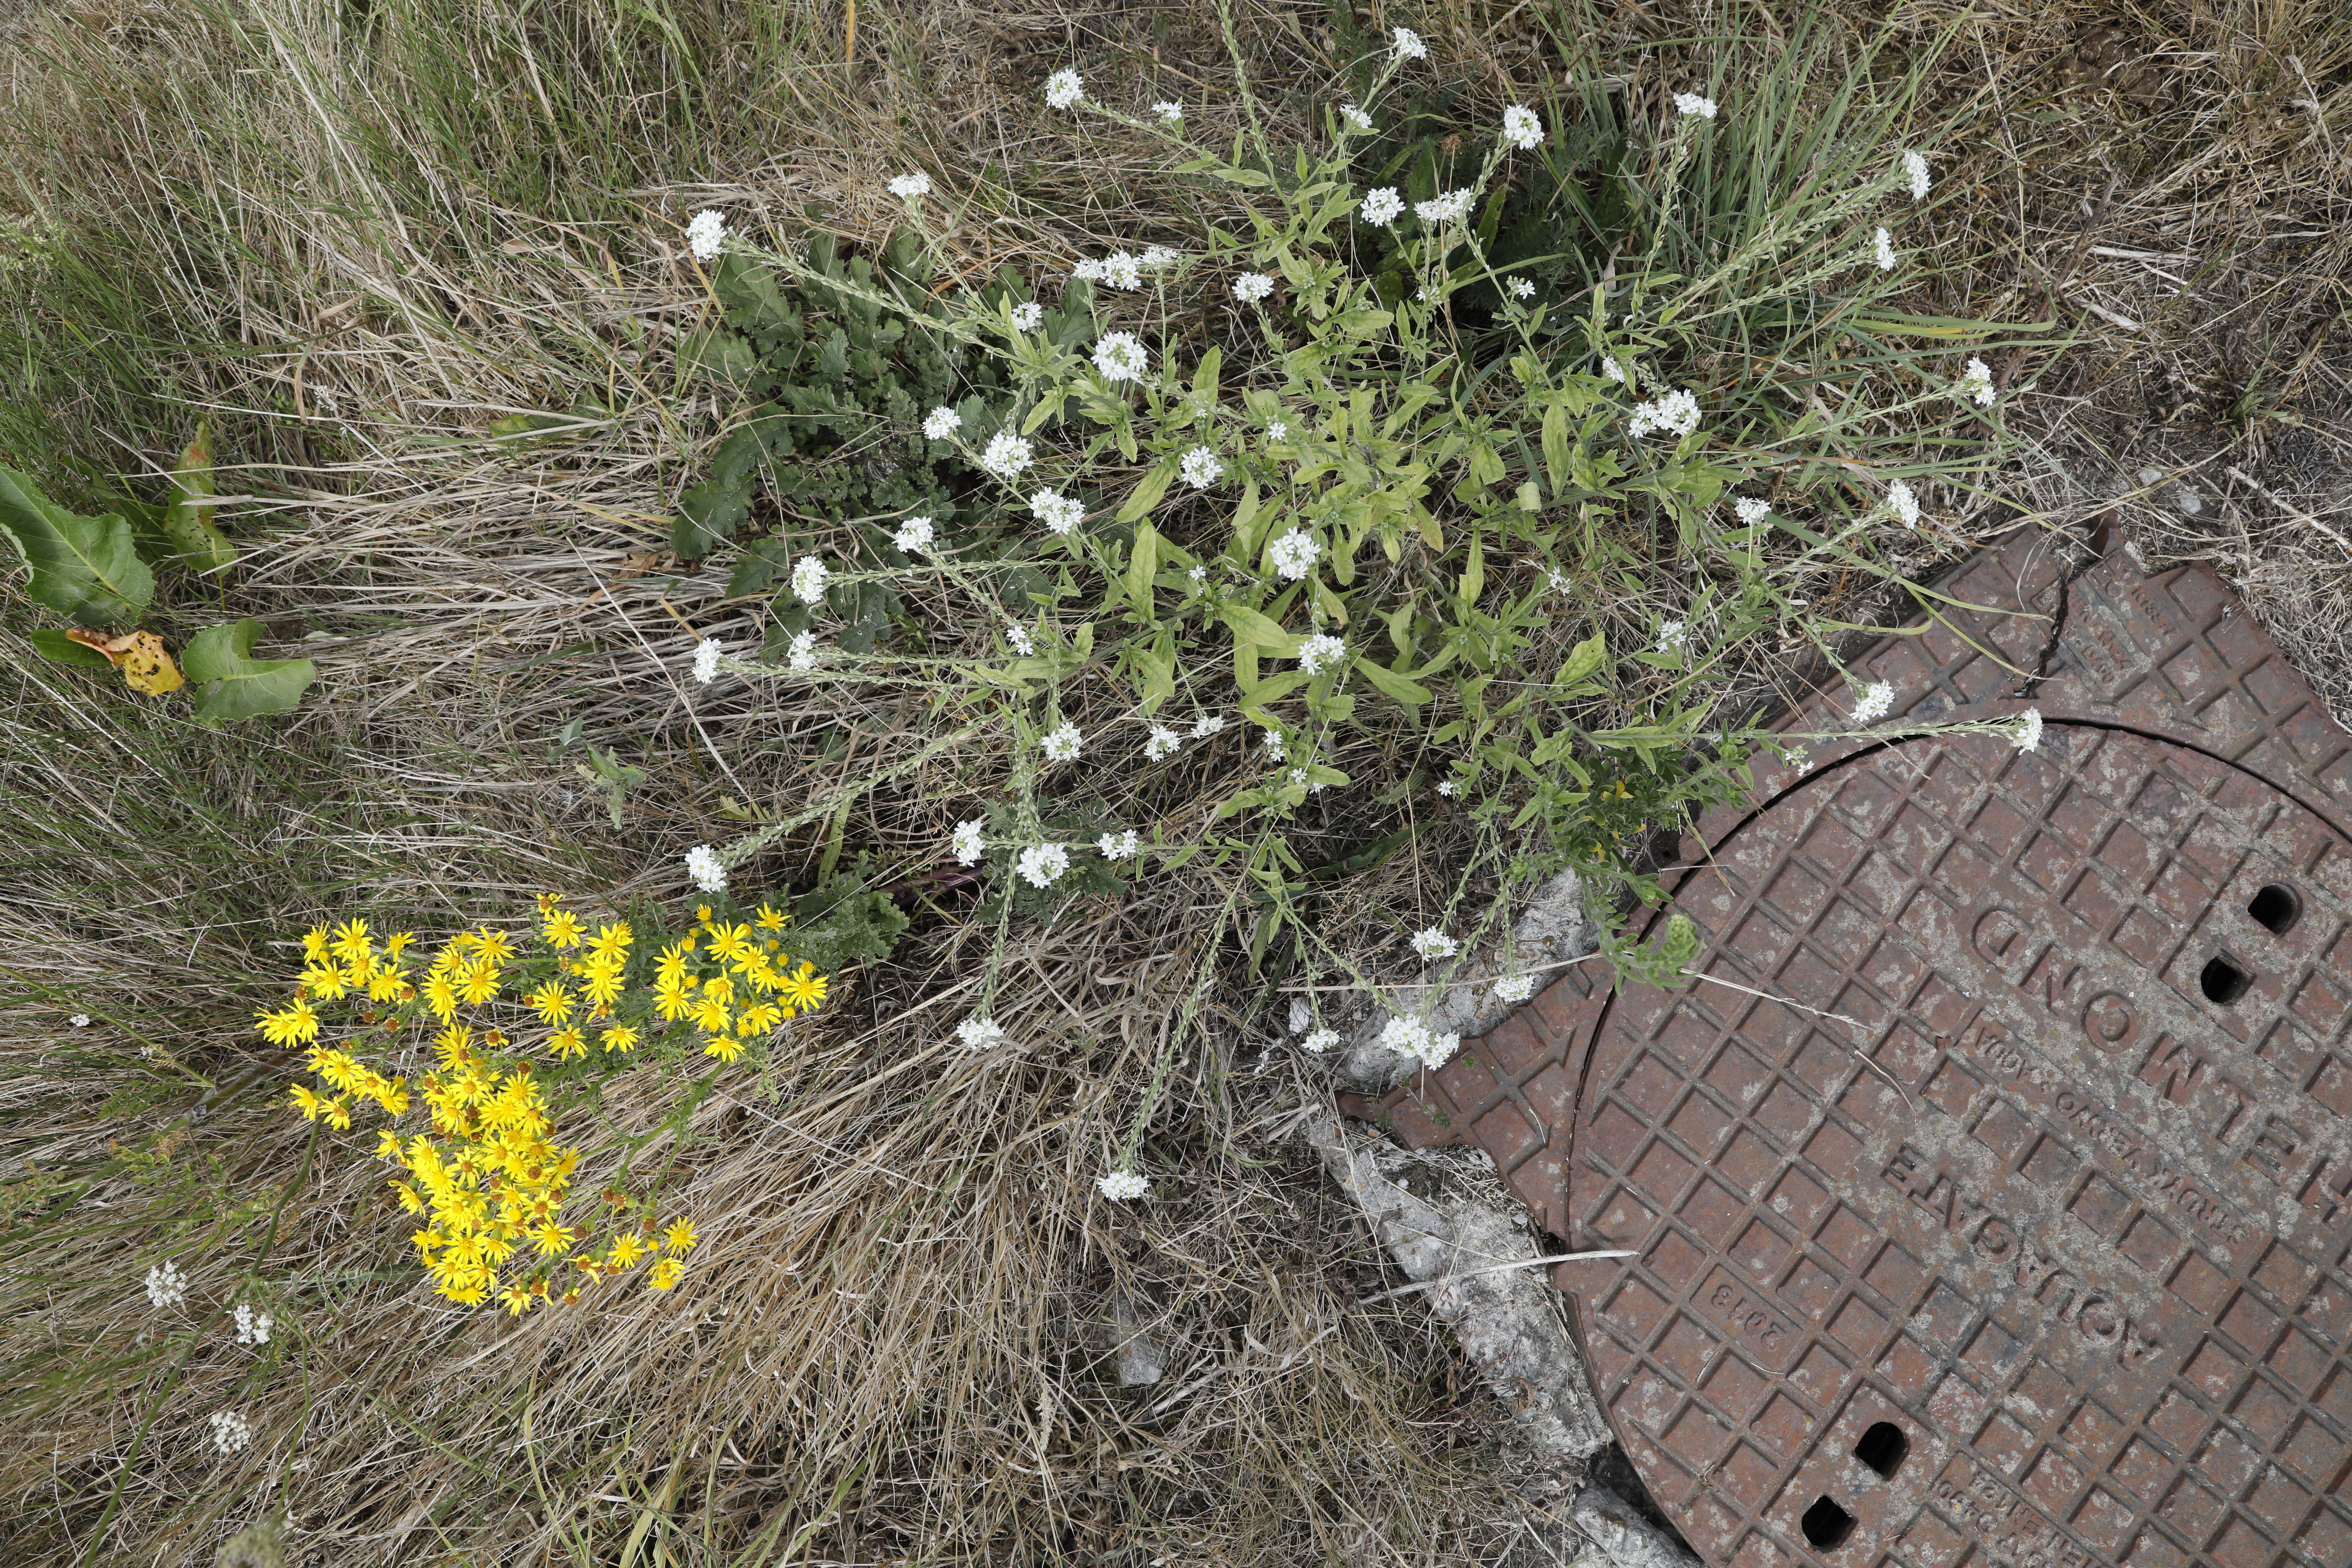
Plant species: Jacobaea vulgaris, Daucus carota, Berteroa incana